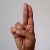
The image shows a hand gesture representing the letter 'U' in Indian Sign Language.